Poronin railway station

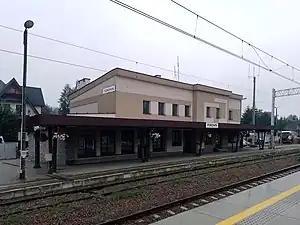
Poronin railway station building, August 2022

Poronin railway station is a railway station in Poronin (Lesser Poland), Poland. As of 2022, it is served by Koleje Śląskie (Silesian Voivodeship Railways), Polregio, and PKP Intercity (EIP, InterCity, and TLK services).